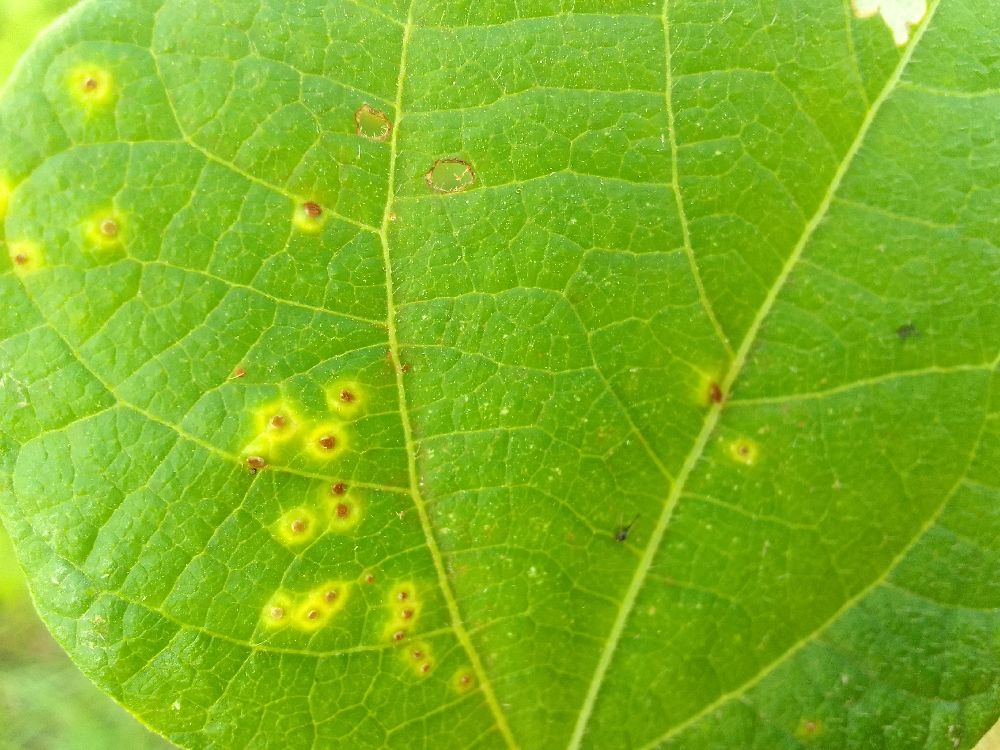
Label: rust